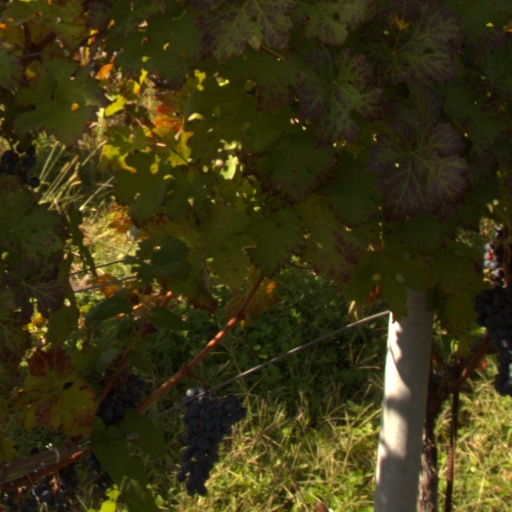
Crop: grape